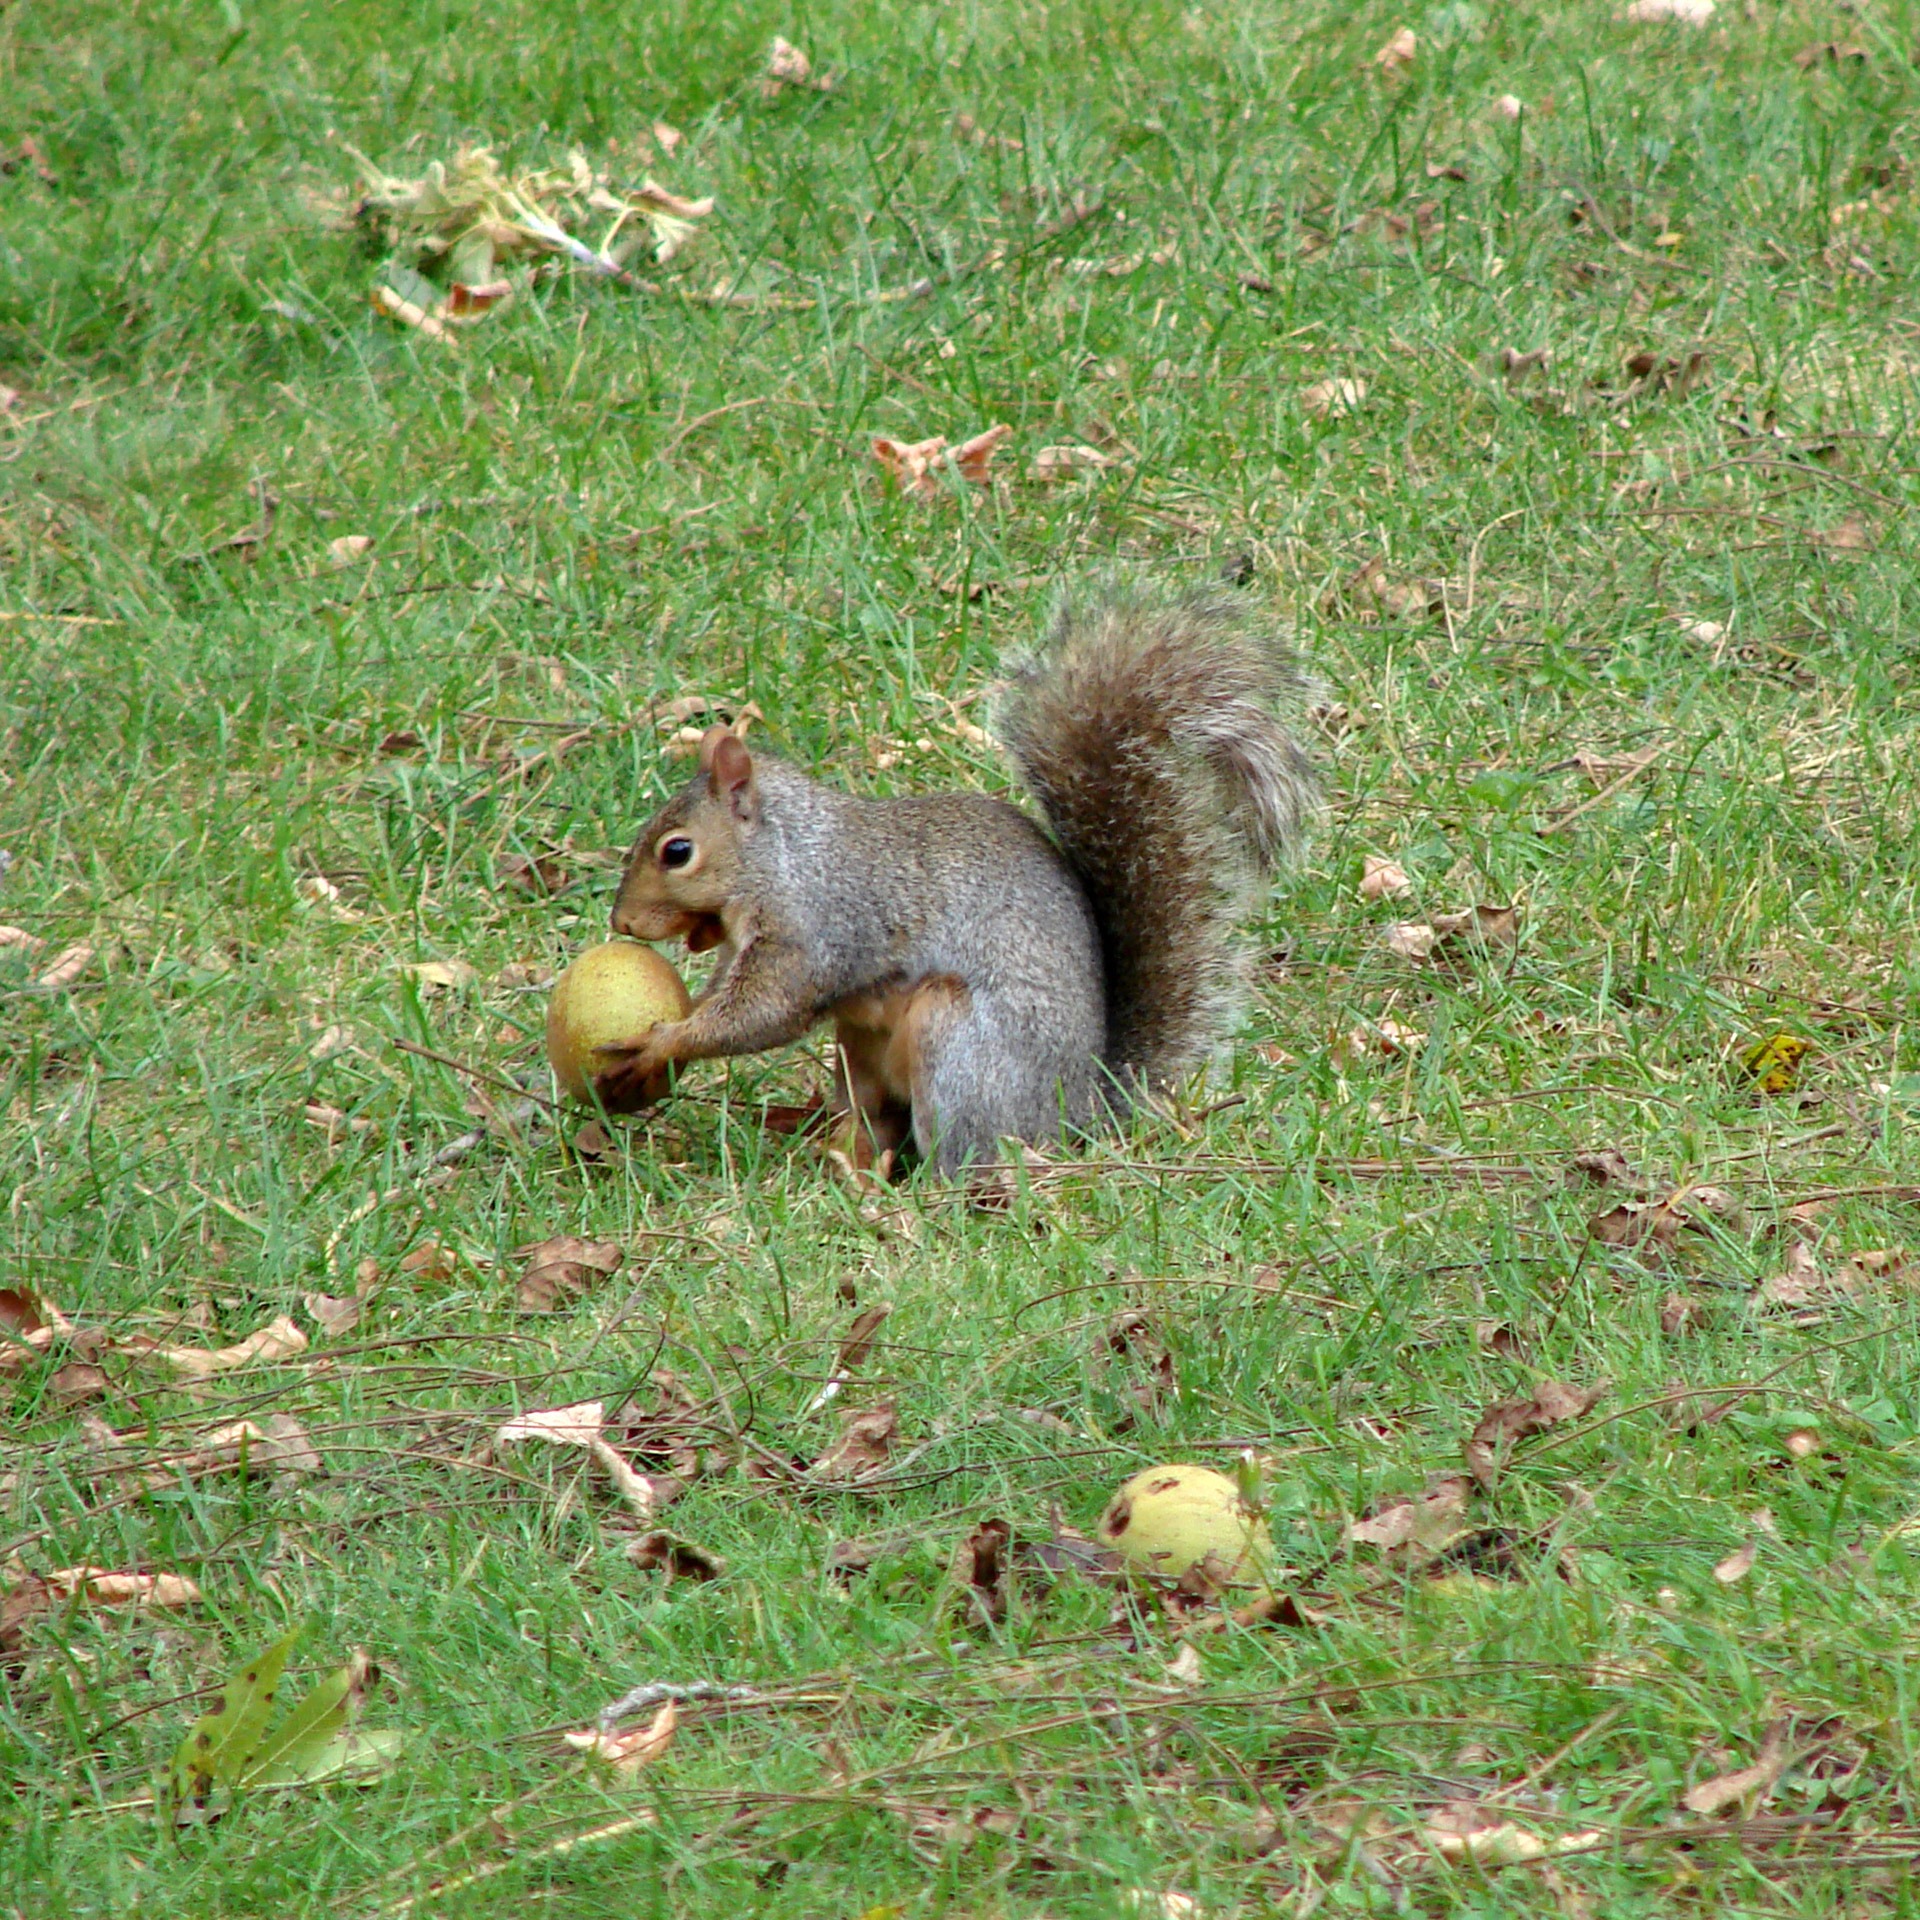
grass, wildlife, green, fluffy, small, brown, mammal, squirrel, rodent, fauna, eating, rodents, tail, animals, furry, fruits, mammals, vertebrate, weeds, chipmunks, marmot, bushy, green background, prairie dog, furs, fox squirrel